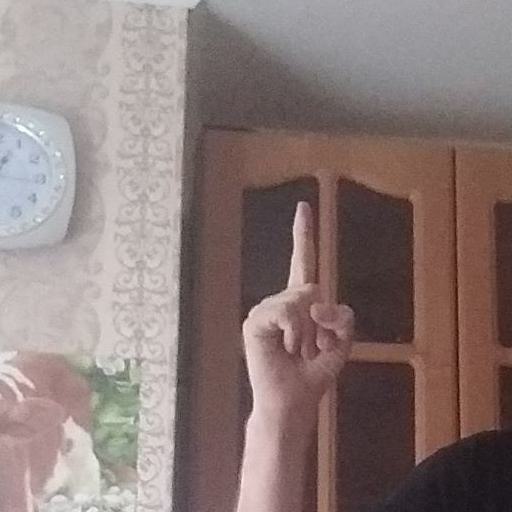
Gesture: one